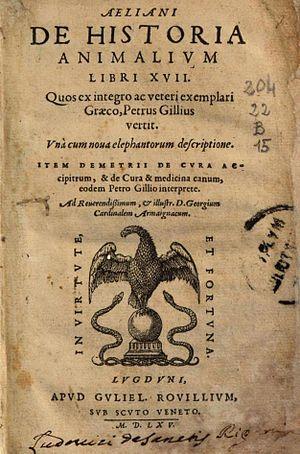
Pierre Gilles dit Gyllius, né à Albi en 1490 et mort à Rome vers 1555, est un érudit français de la Renaissance.